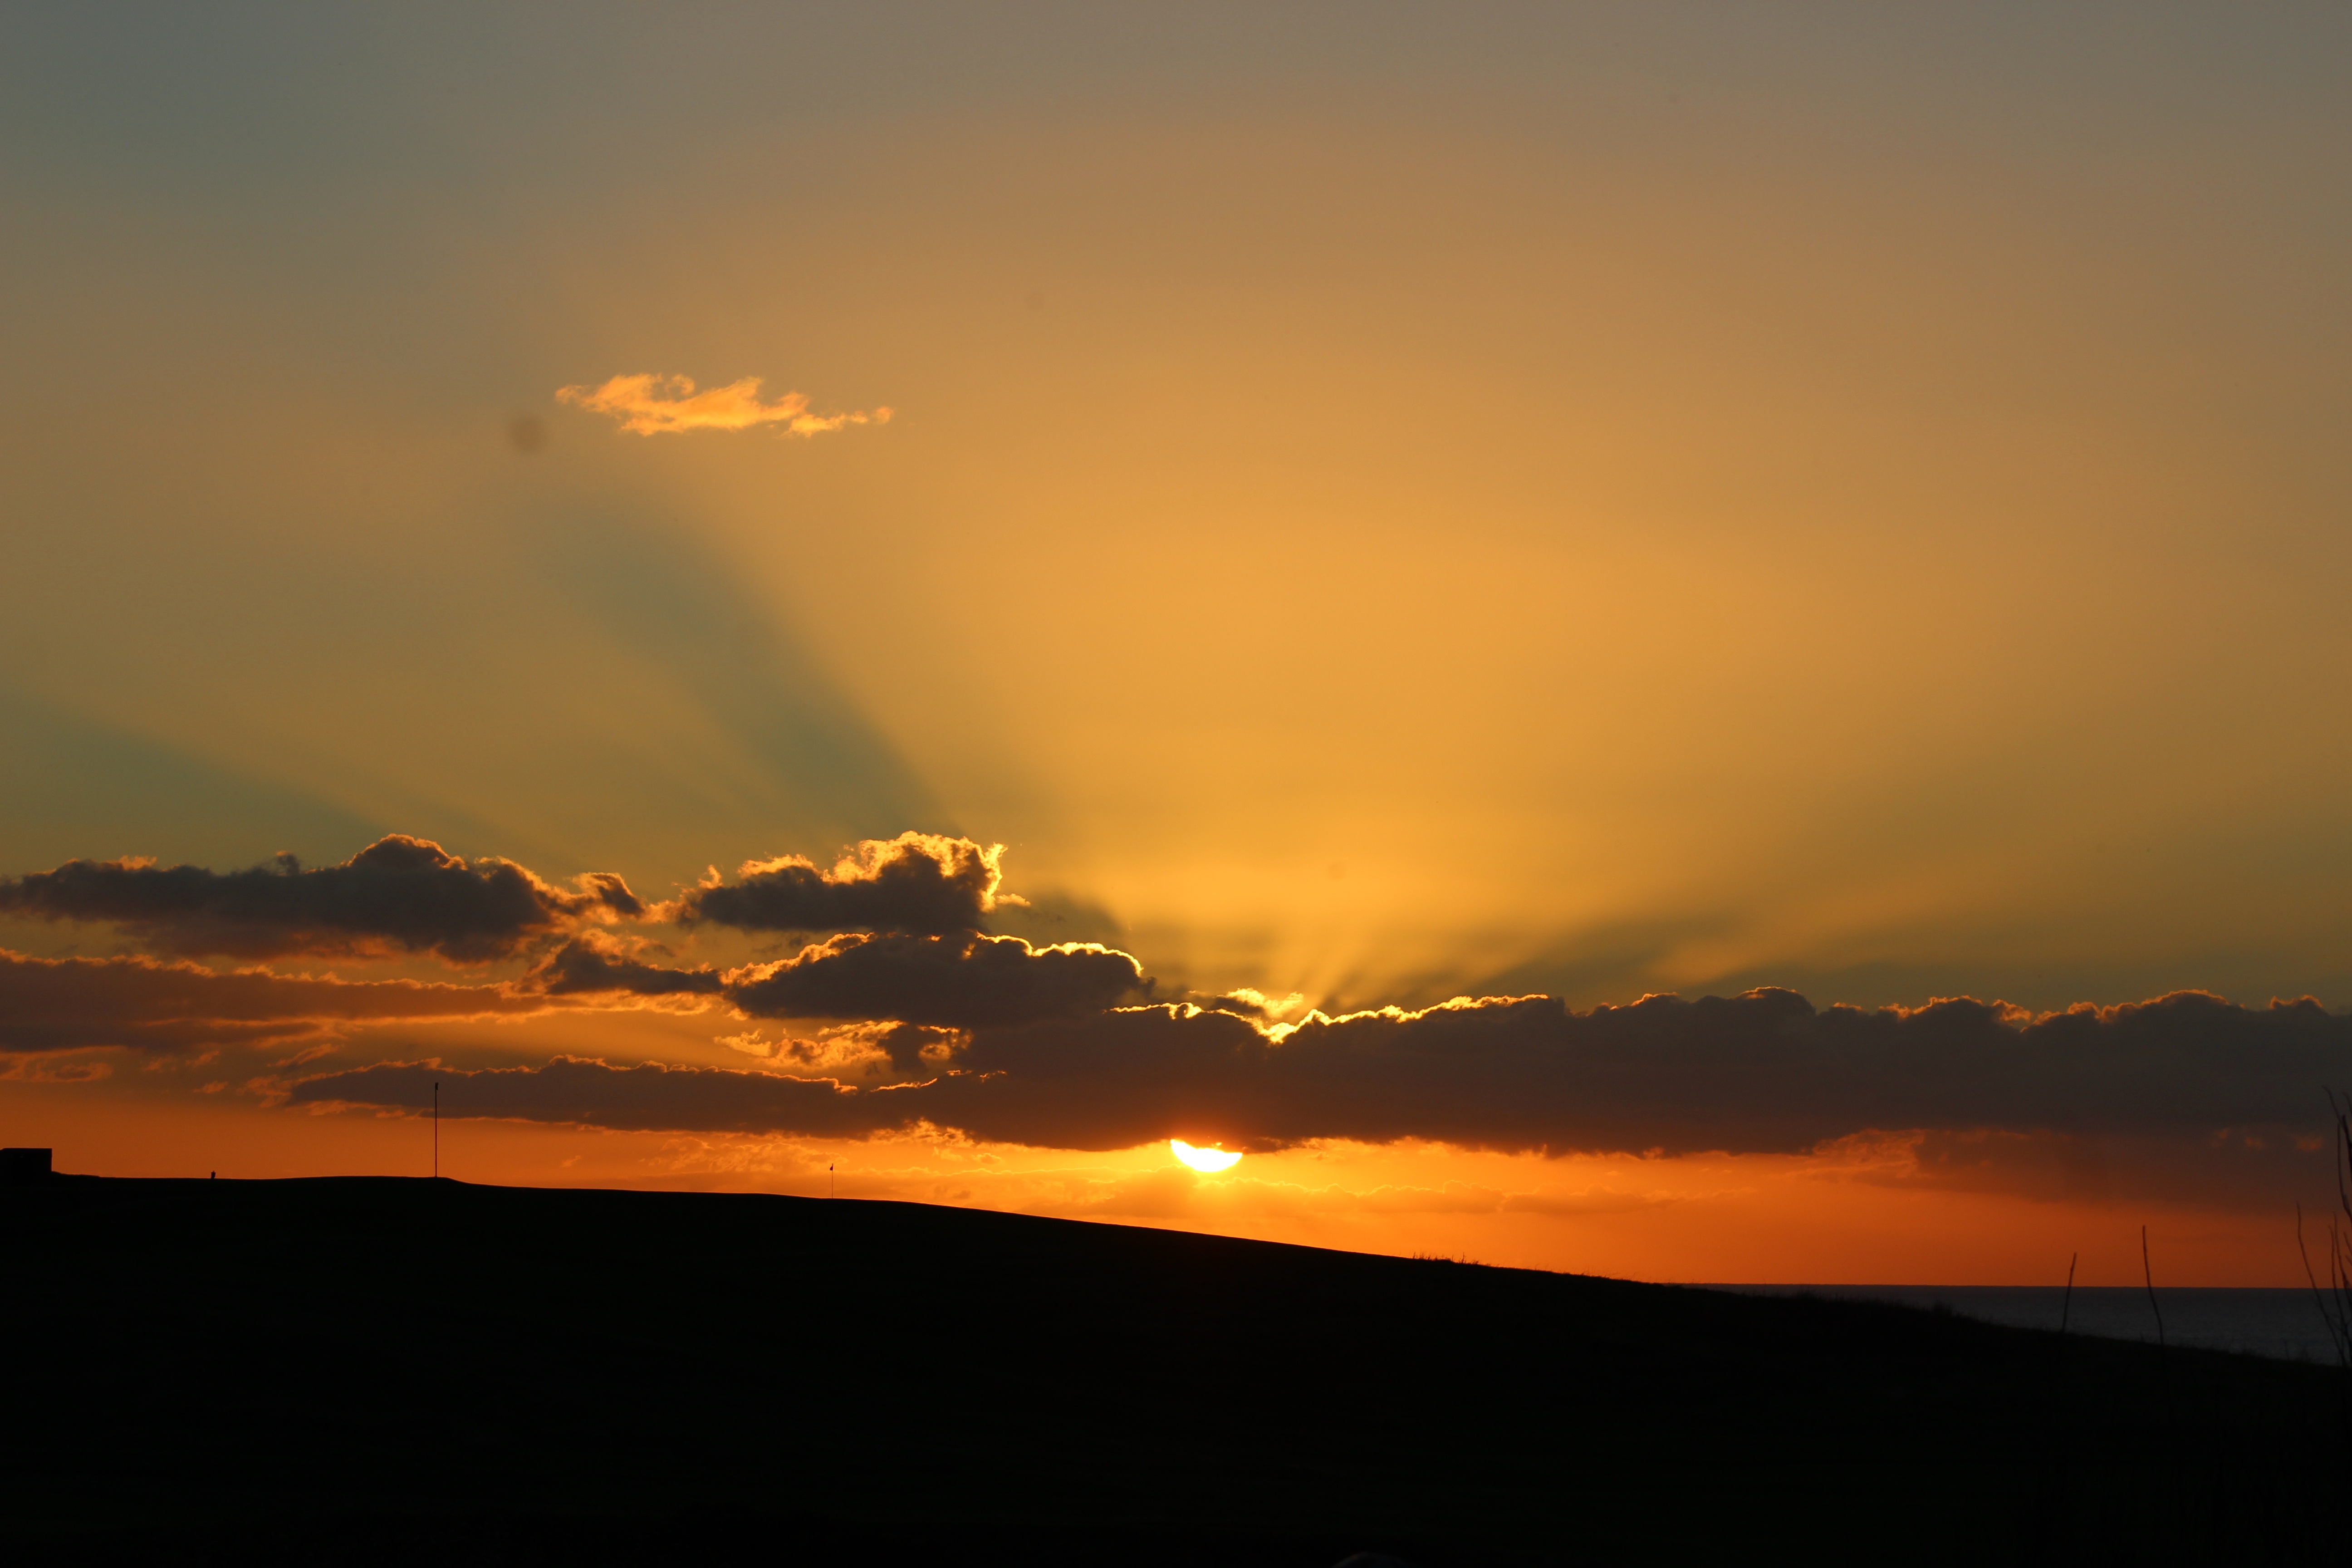
sea, horizon, mountain, cloud, sky, sun, sunrise, sunset, sunlight, morning, hill, dawn, atmosphere, dusk, evening, orange, red, clouds, rays, afterglow, red sky, atmospheric phenomenon, red sky at morning